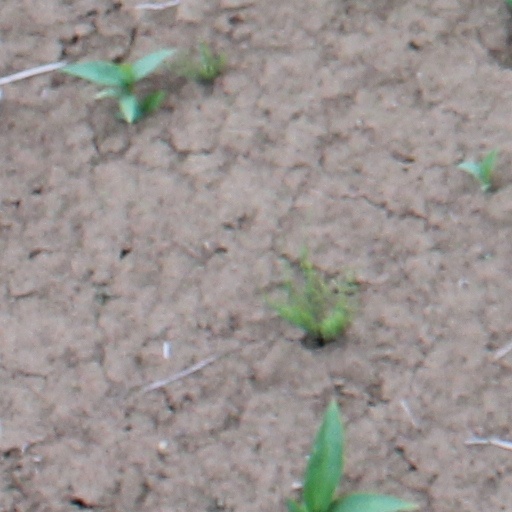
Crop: wheat